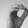
ASL letter: O